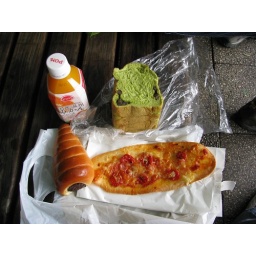
A bit of food in Japan. Some green bread, a very flat pizza and a chocolatey thing.